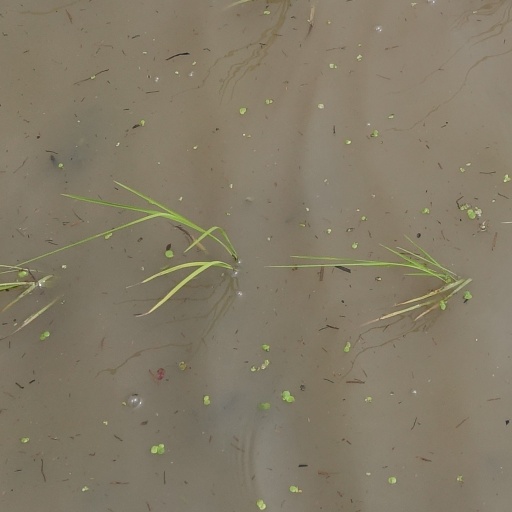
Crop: rice